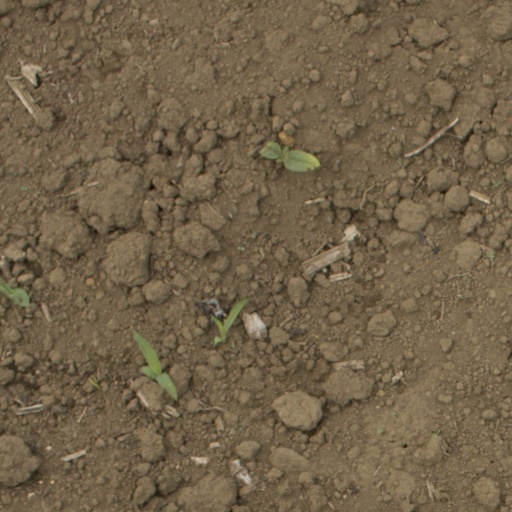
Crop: Jerusalem artichoke